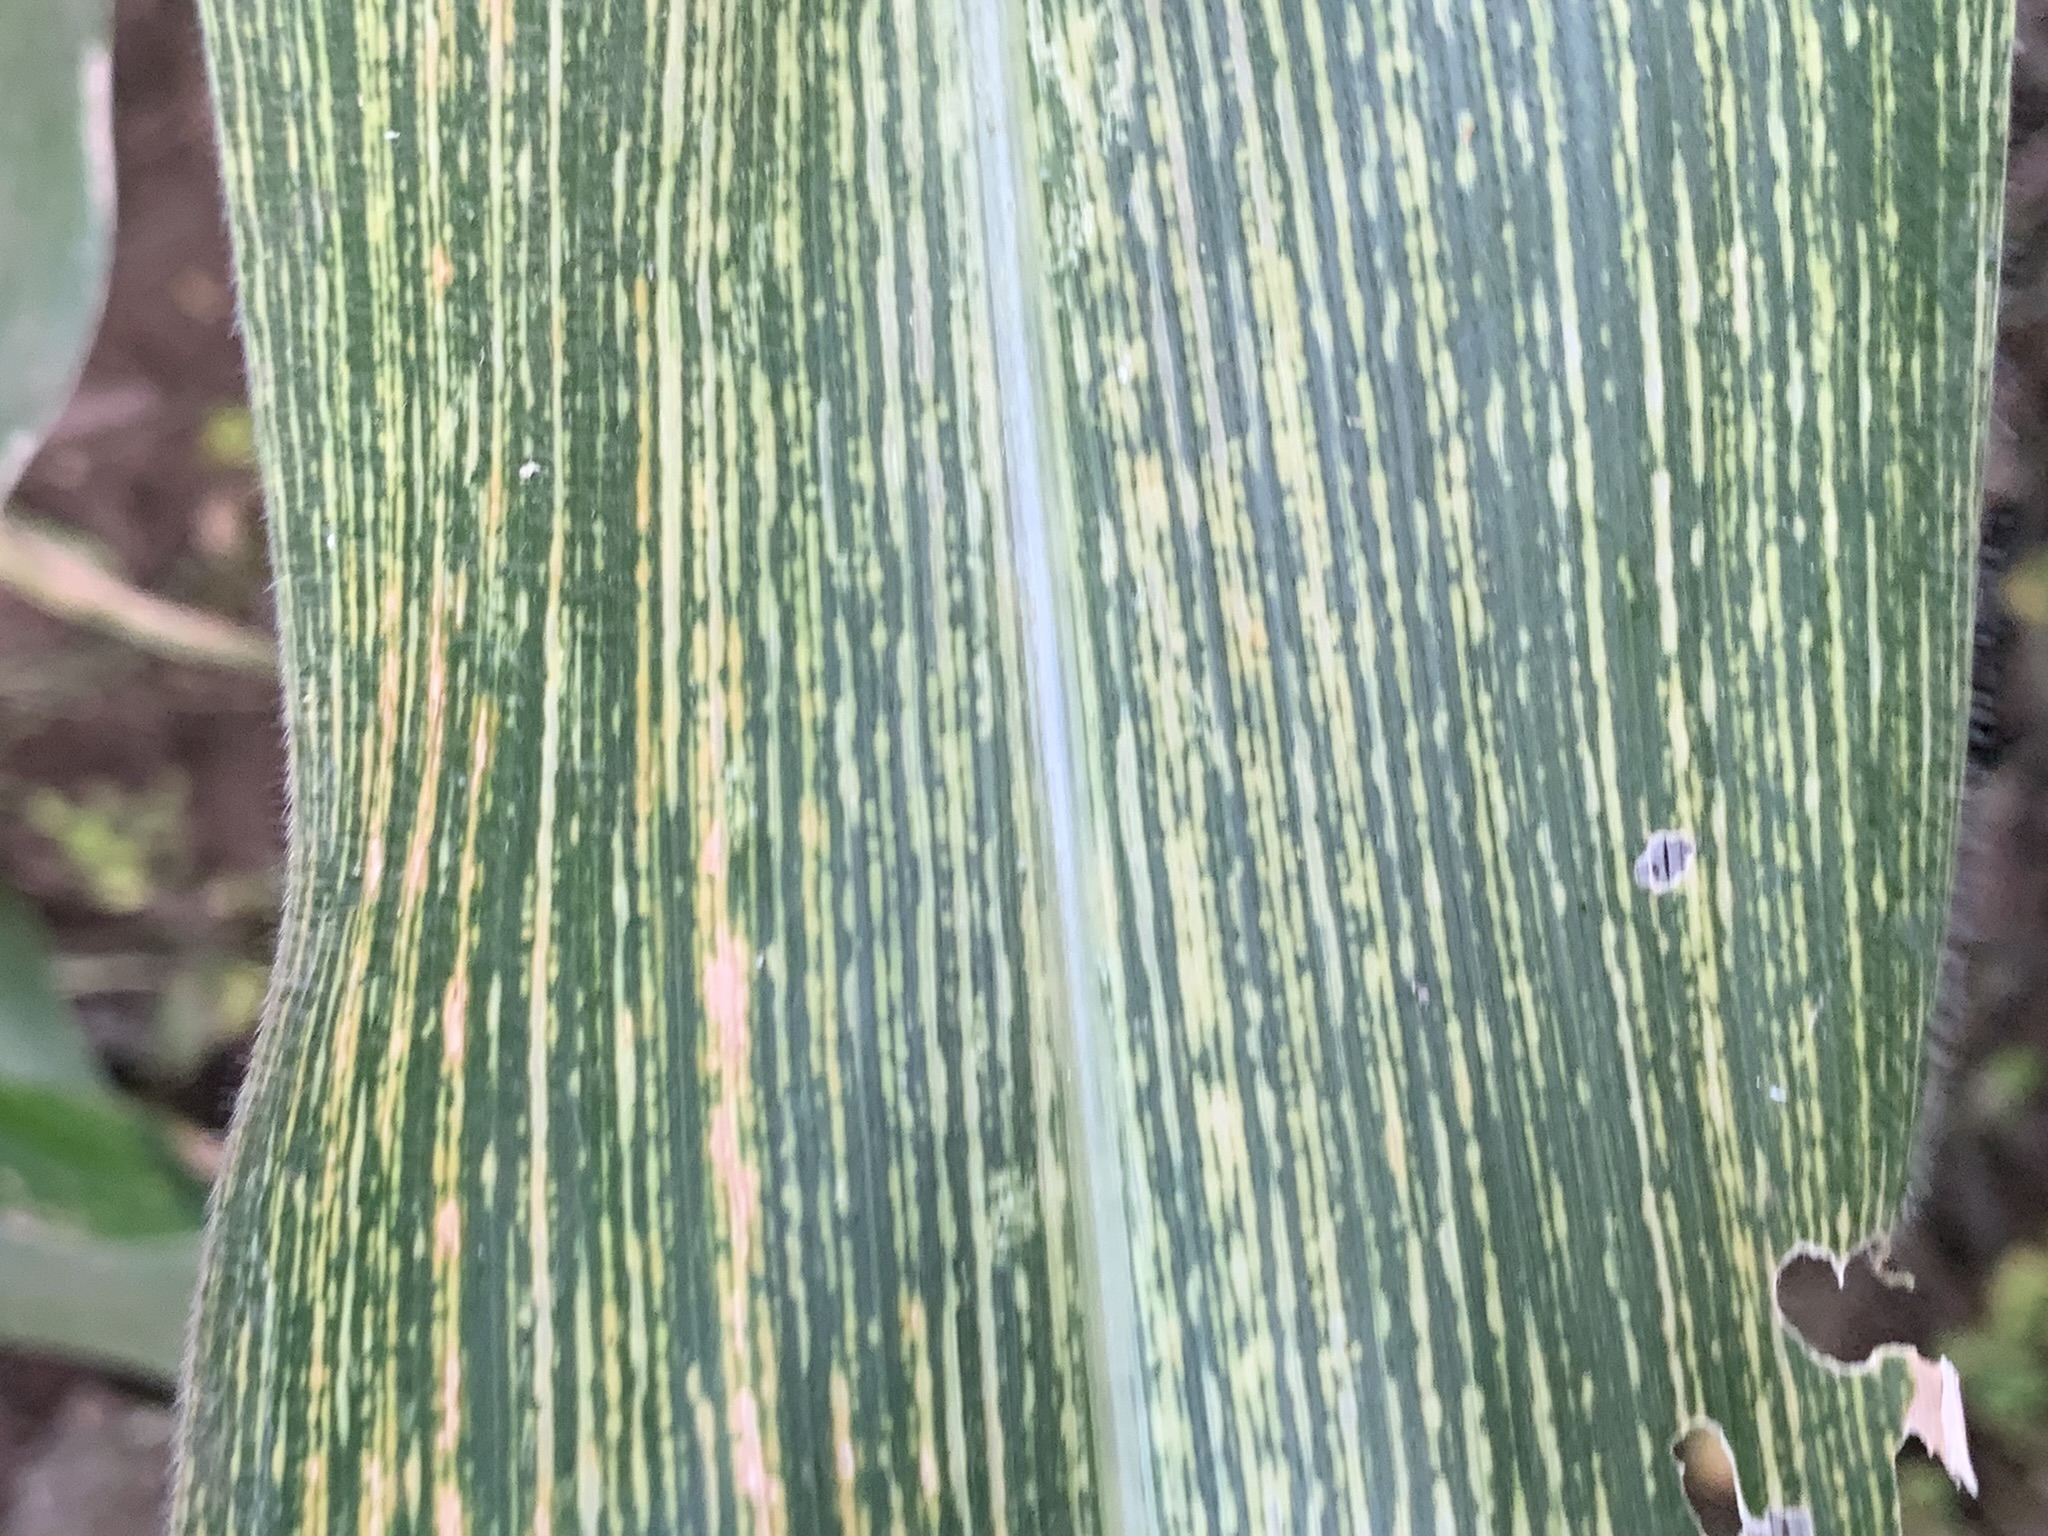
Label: MSV